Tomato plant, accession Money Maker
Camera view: horizontal (90 deg, fisheye); turntable rotation: 60 degrees
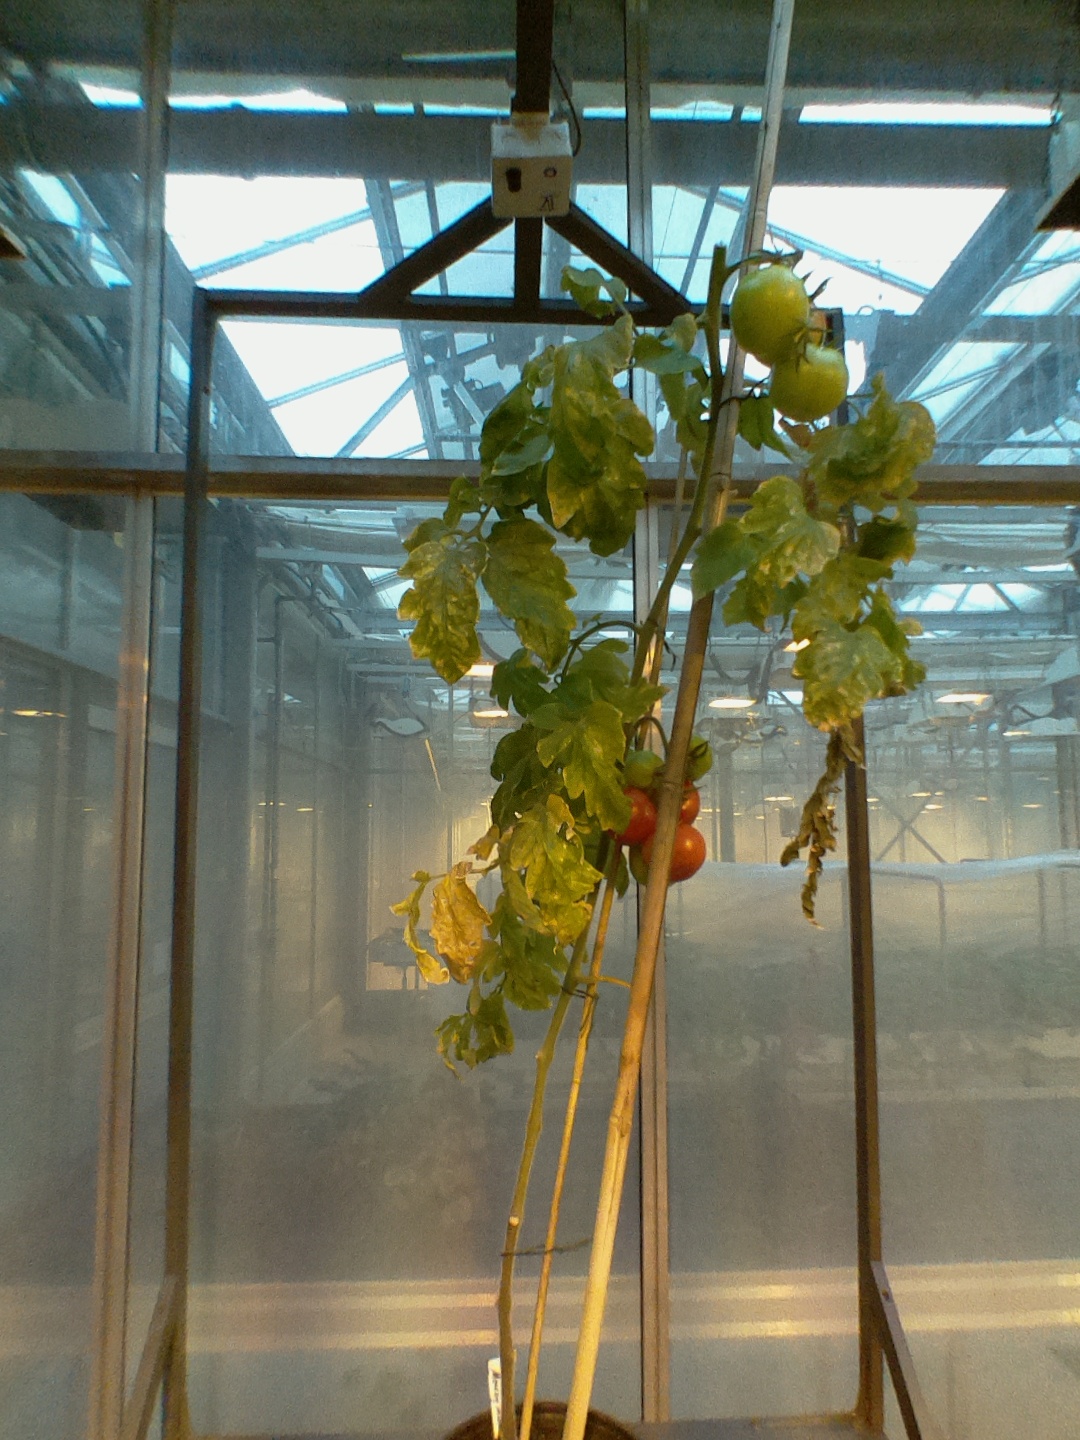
BBCH growth stage 84: 40%-50% of fruits show typical fully ripe color